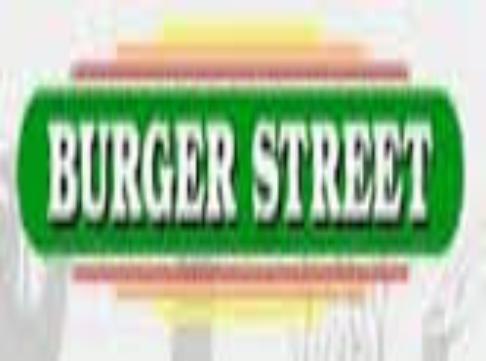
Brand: Burger Street
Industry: Food